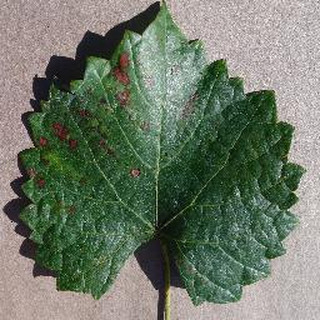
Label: grape_esca_black_measles